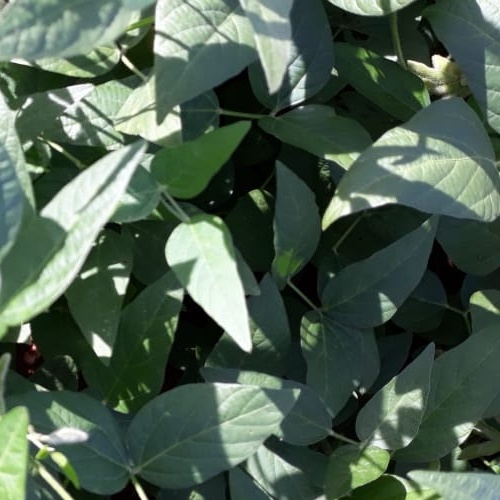
Label: Healthy